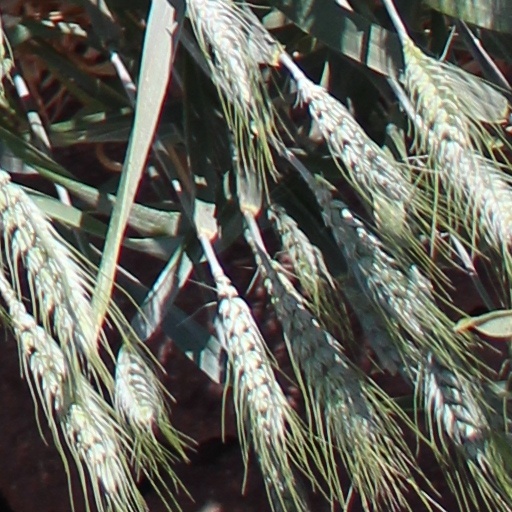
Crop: wheat